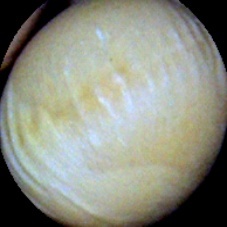
Label: Intact